Captivity (animal)

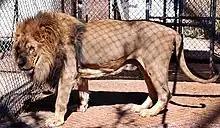
Photo of a lion at a captive breeding center.

Annually, it is subjected that thousands of wild animals end up in captivity due to the wild animal trade. These animals can be held in captivity because of the overabundance of their population in roadside zoos. Additional reasons as to why animals may end up in captivity is because animals are captured from their original habitat, come from animal breeders, or come from the black market. When wild animals are captured and held in captivity, then they may be sold in pet stores, auction sales, or the World Wide Web.